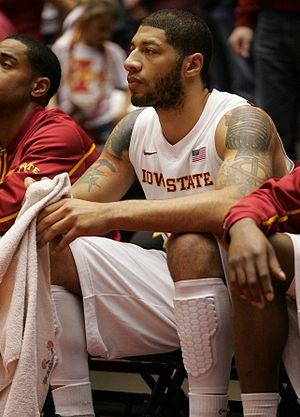
Royce Alexander White, né le 10 avril 1991 à Minneapolis, est un joueur américain de basket-ball. Il mesure 2,03 m et joue au poste d'ailier.